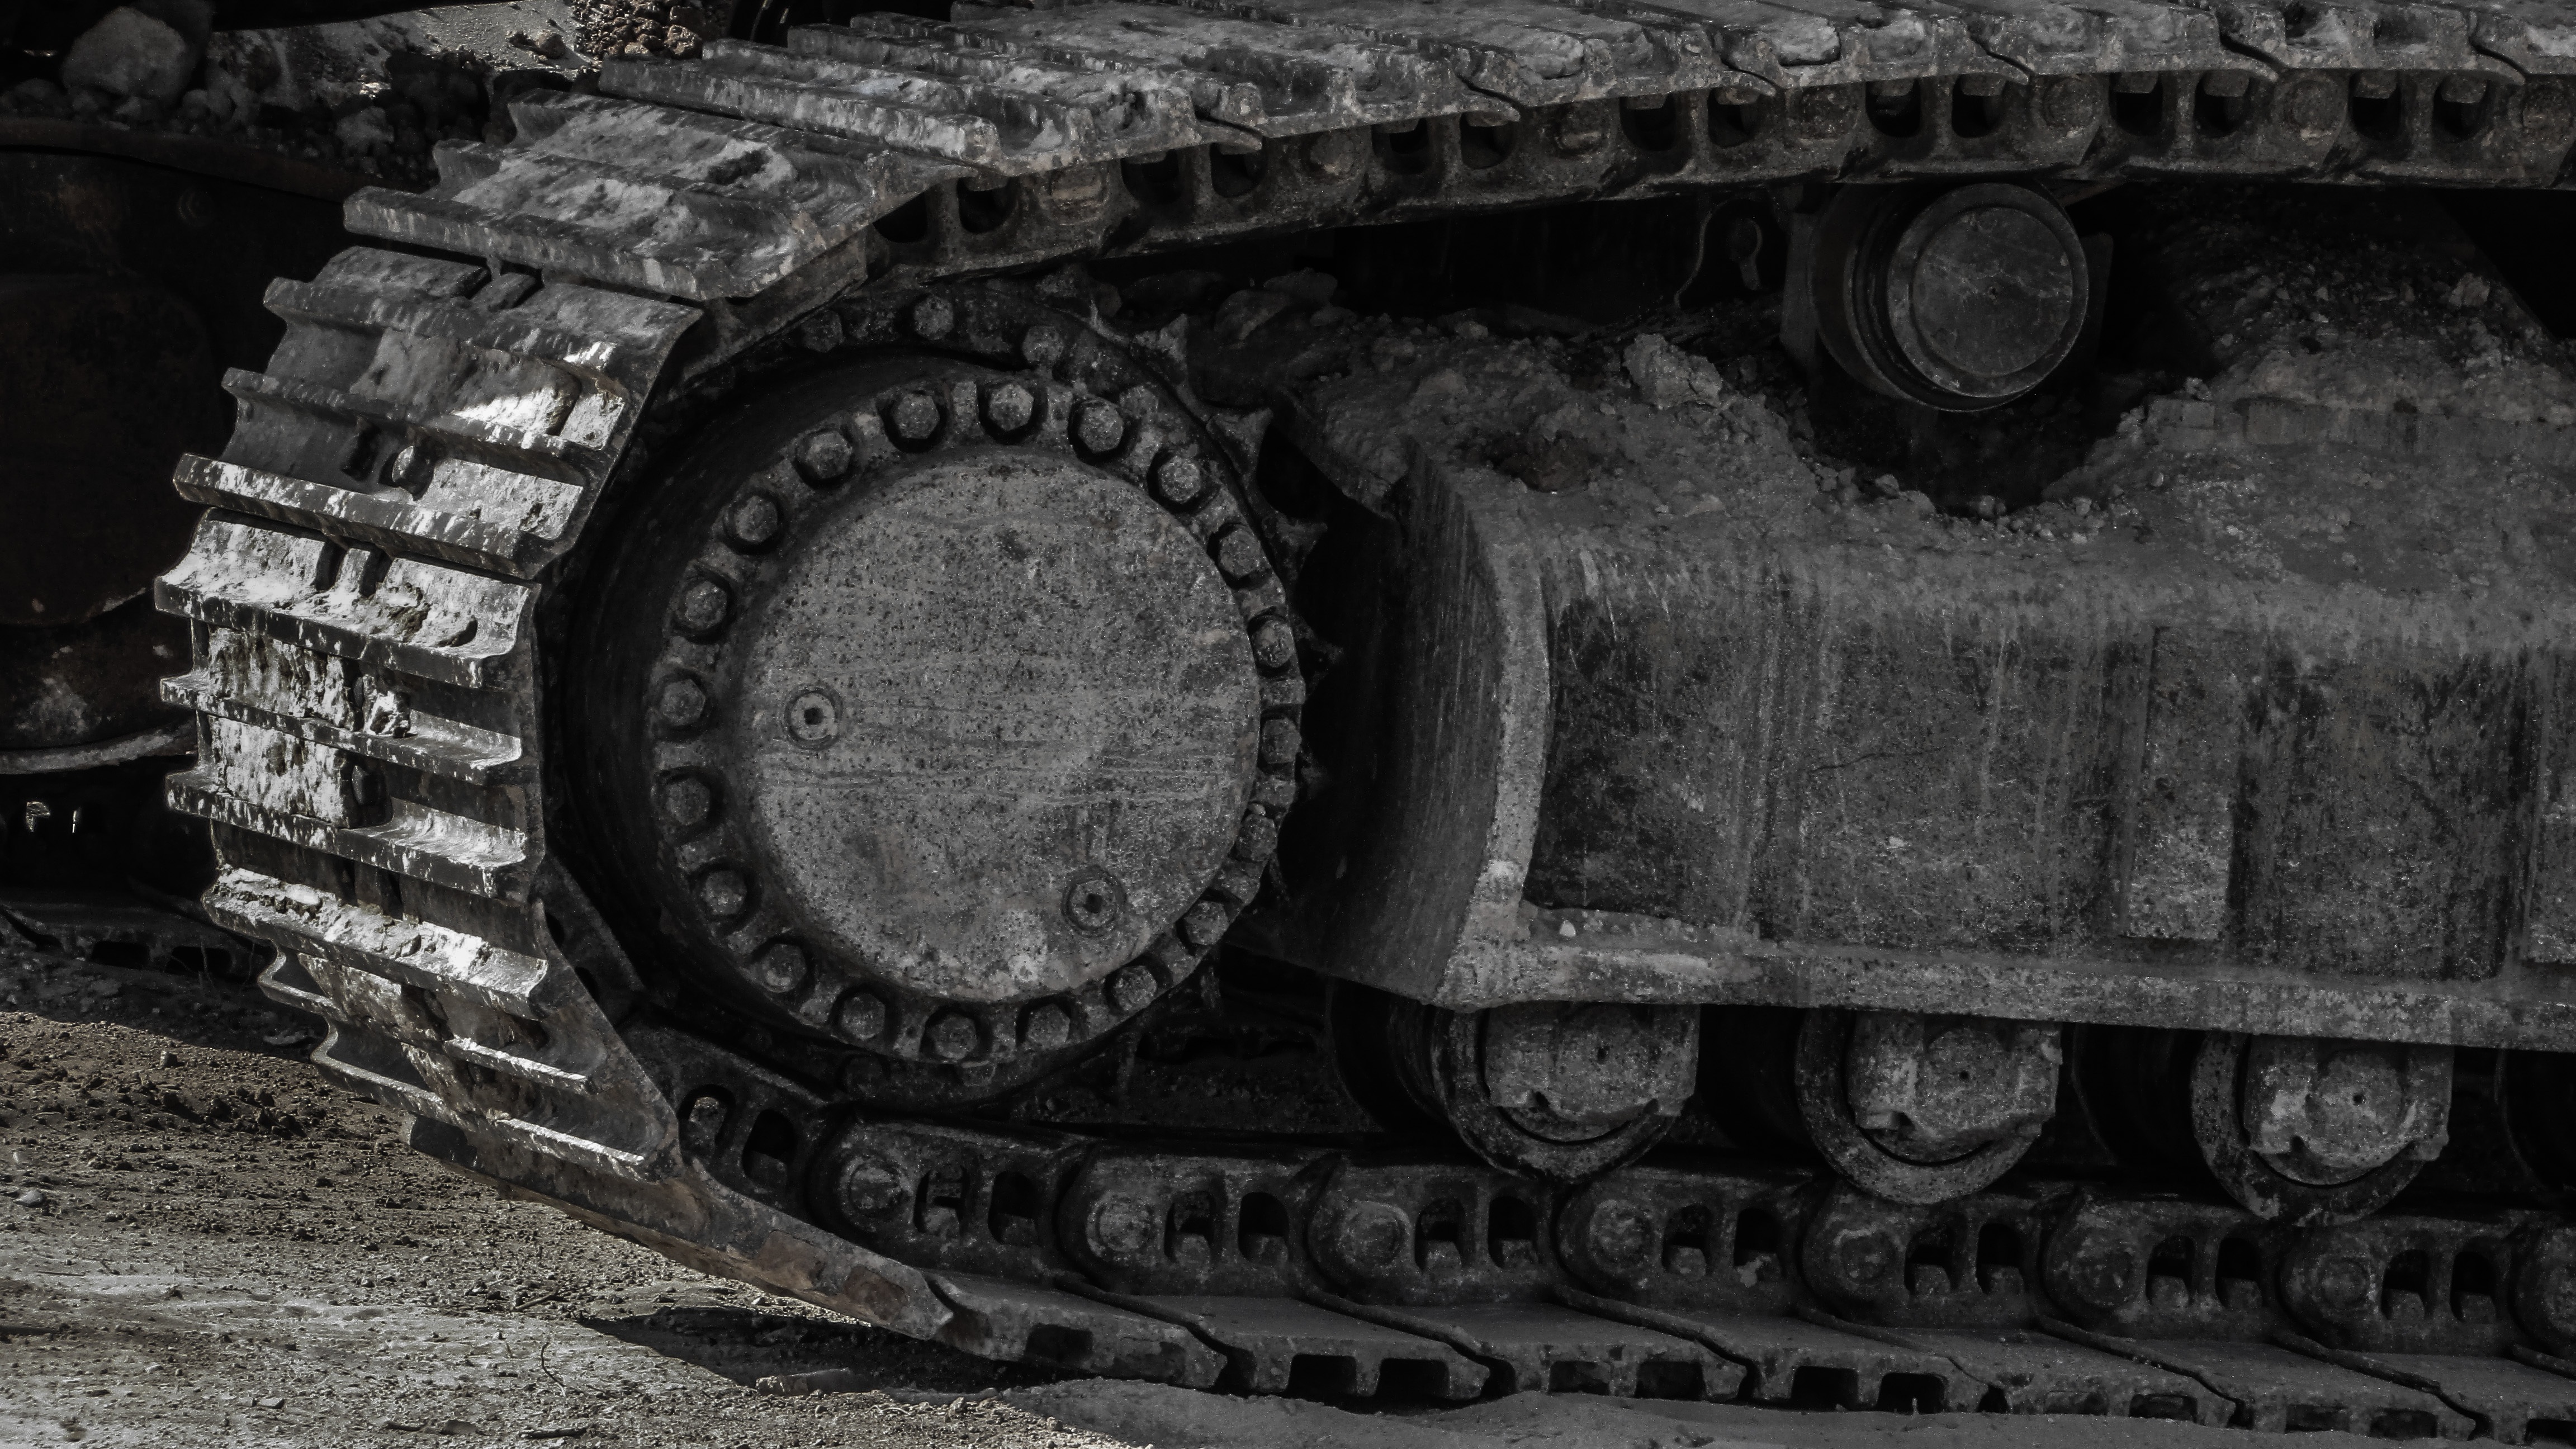
black and white, wheel, transport, construction, vehicle, machinery, monochrome, tire, caterpillar, tank, heavy equipment, heavy machine, construction equipment, land vehicle, monochrome photography, automotive tire, combat vehicle